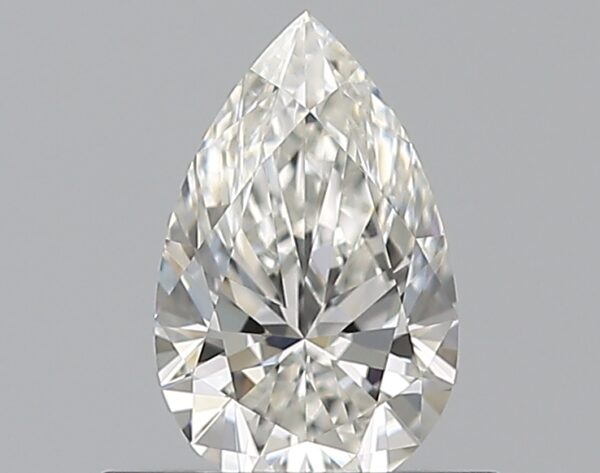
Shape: pear
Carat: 0.51
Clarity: VVS1
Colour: H
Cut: EX
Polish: EX
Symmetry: VG
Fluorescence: N
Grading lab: GIA
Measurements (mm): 7.18 x 4.49 x 2.74